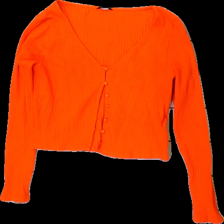
View: front
Type: Cardigan
Category: Ladies
Brand: Lindex
Colors: Red
Material: 100% Cotton
Cut: Regular
Size: L
Season: All
Price range: 50-100
Recommended usage: Reuse
Description: ribbed cardigan